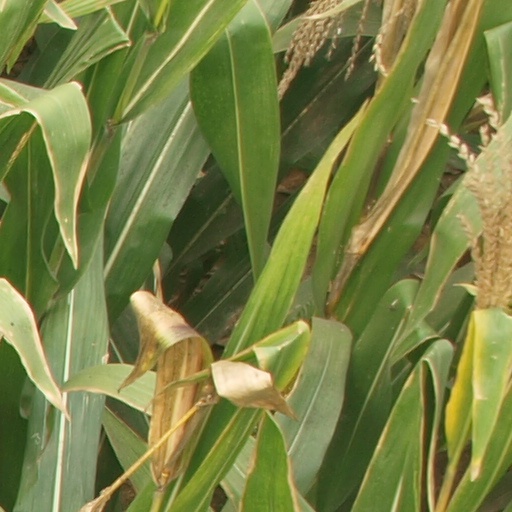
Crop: maize; corn